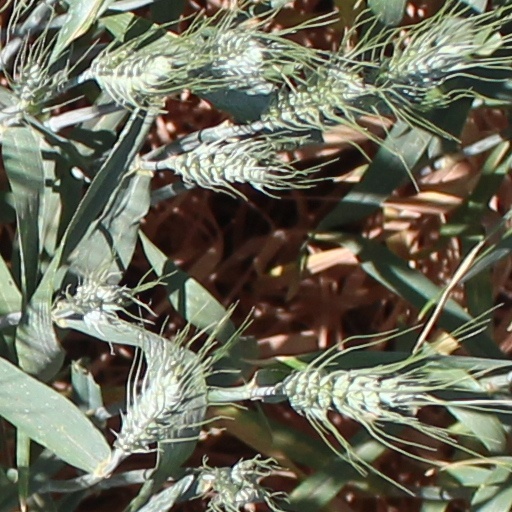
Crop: wheat